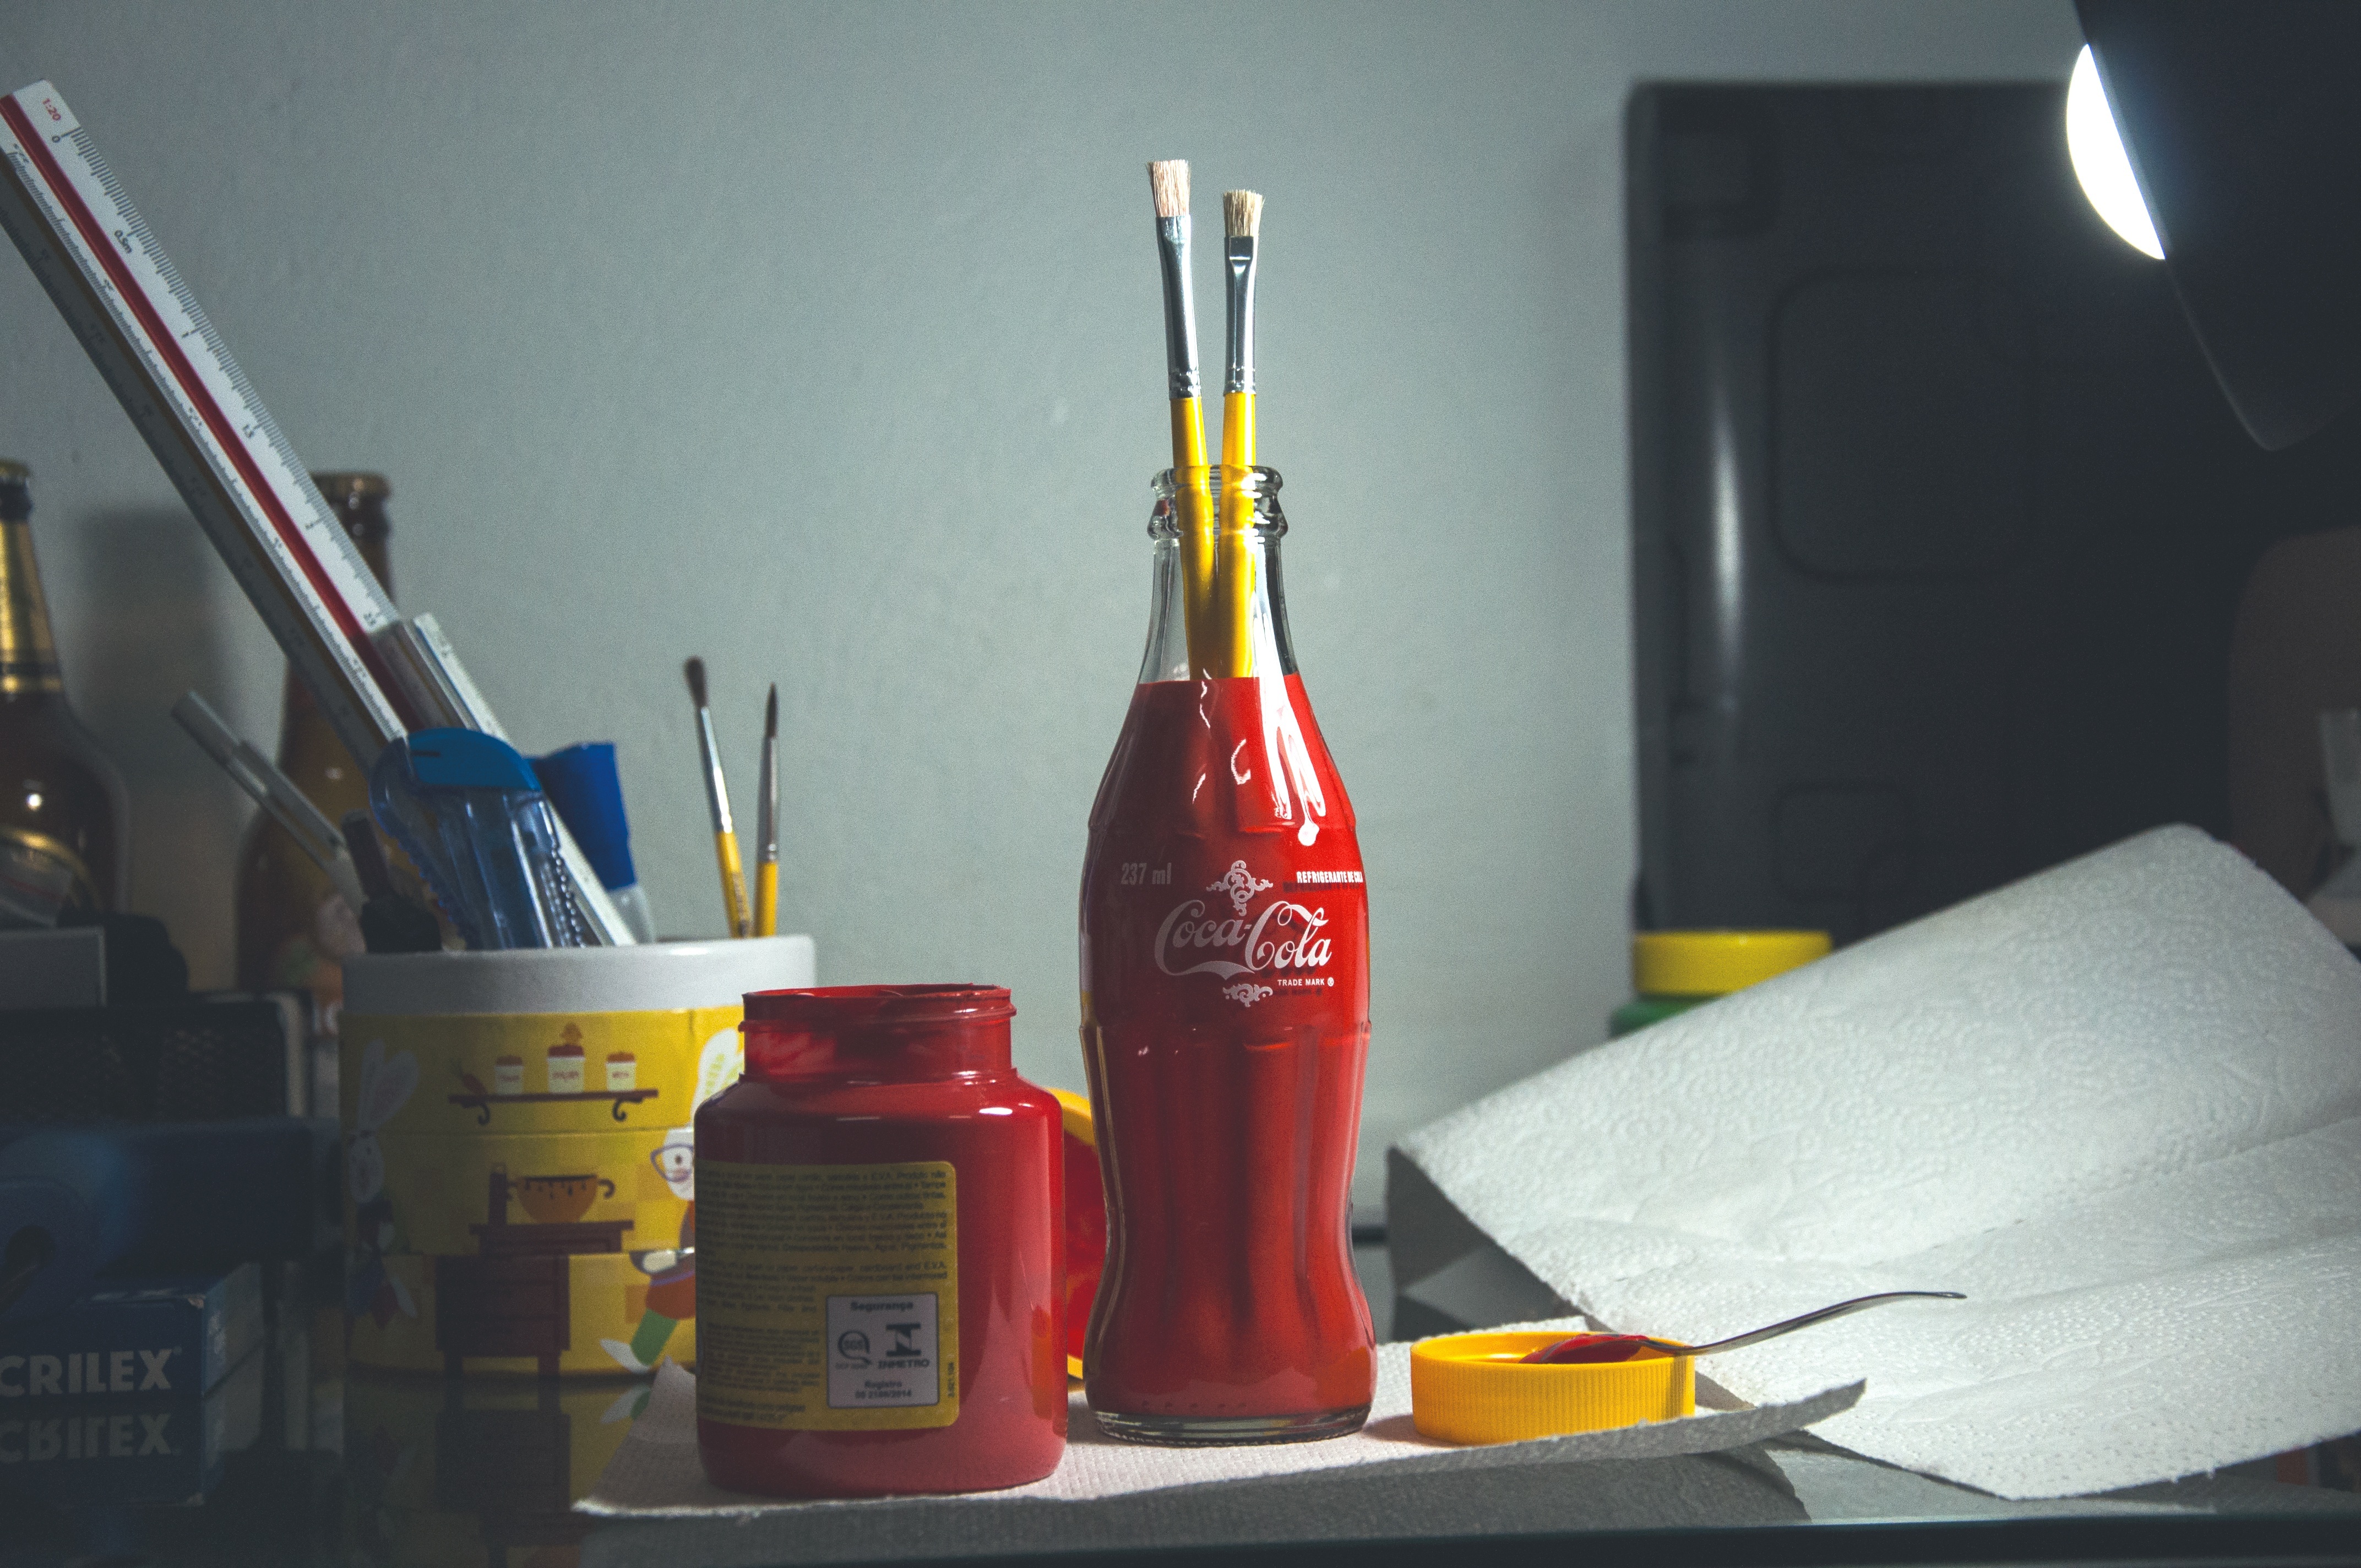
wine, brush, tool, jar, red, equipment, artistic, artist, paint, drink, bottle, craft, paint brush, painting, wine bottle, coca cola, art, painter, creativity, supplies, brushes, liqueur, alcoholic beverage, paintbrushes, distilled beverage